Chiu Yuen Cemetery

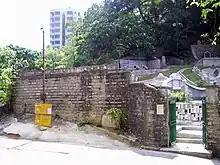
Chiu Yuen Cemetery

Chiu Yuen Cemetery is a private cemetery located on Mount Davis, on Hong Kong Island, Hong Kong.